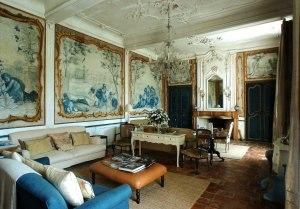
Anciens appartement du prieur de l'Abbaye Thomas Lavaur, les peintures de ce salon sont attribuées à Boucher. Aujourd'hui ces salons sont réservés à la clientèle des chambres d'hotes de l'Abbaye de Camon (09)
Camon est une commune française, située dans le département de l'Ariège en région Occitanie.